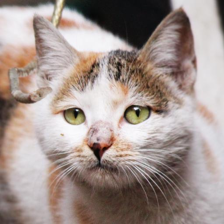
Label: animals